Norway–Sweden border

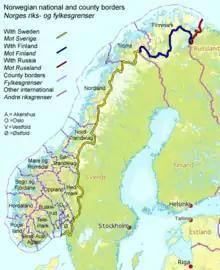
Norway's national borders

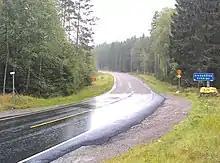
Road E16 crossing the border without customs control

The Norway–Sweden border is a long land national border, and the longest border for both Norway and Sweden. It is an external border for the EU (Sweden).